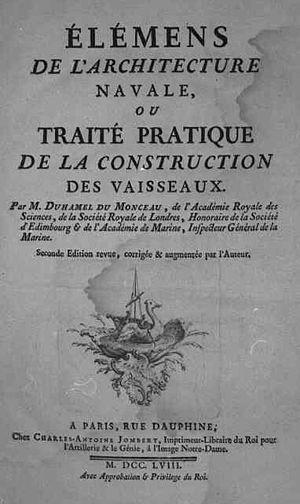
Description
La connaissance technique est l’ensemble des moyens cognitifs mis en œuvre pour conduire à son terme un projet technique, qu'il s'agisse de techniques reposant sur un savoir scientifique avancé, d'art, d'artisanat, ou de techniques issues de l'expérience.
Henri Louis Duhamel du Monceau, est un physicien, botaniste et agronome français.